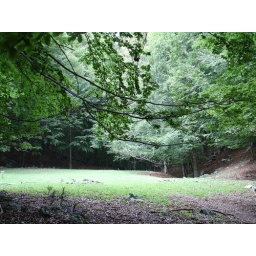
Mountain pasture in the mountains of Verbicaro